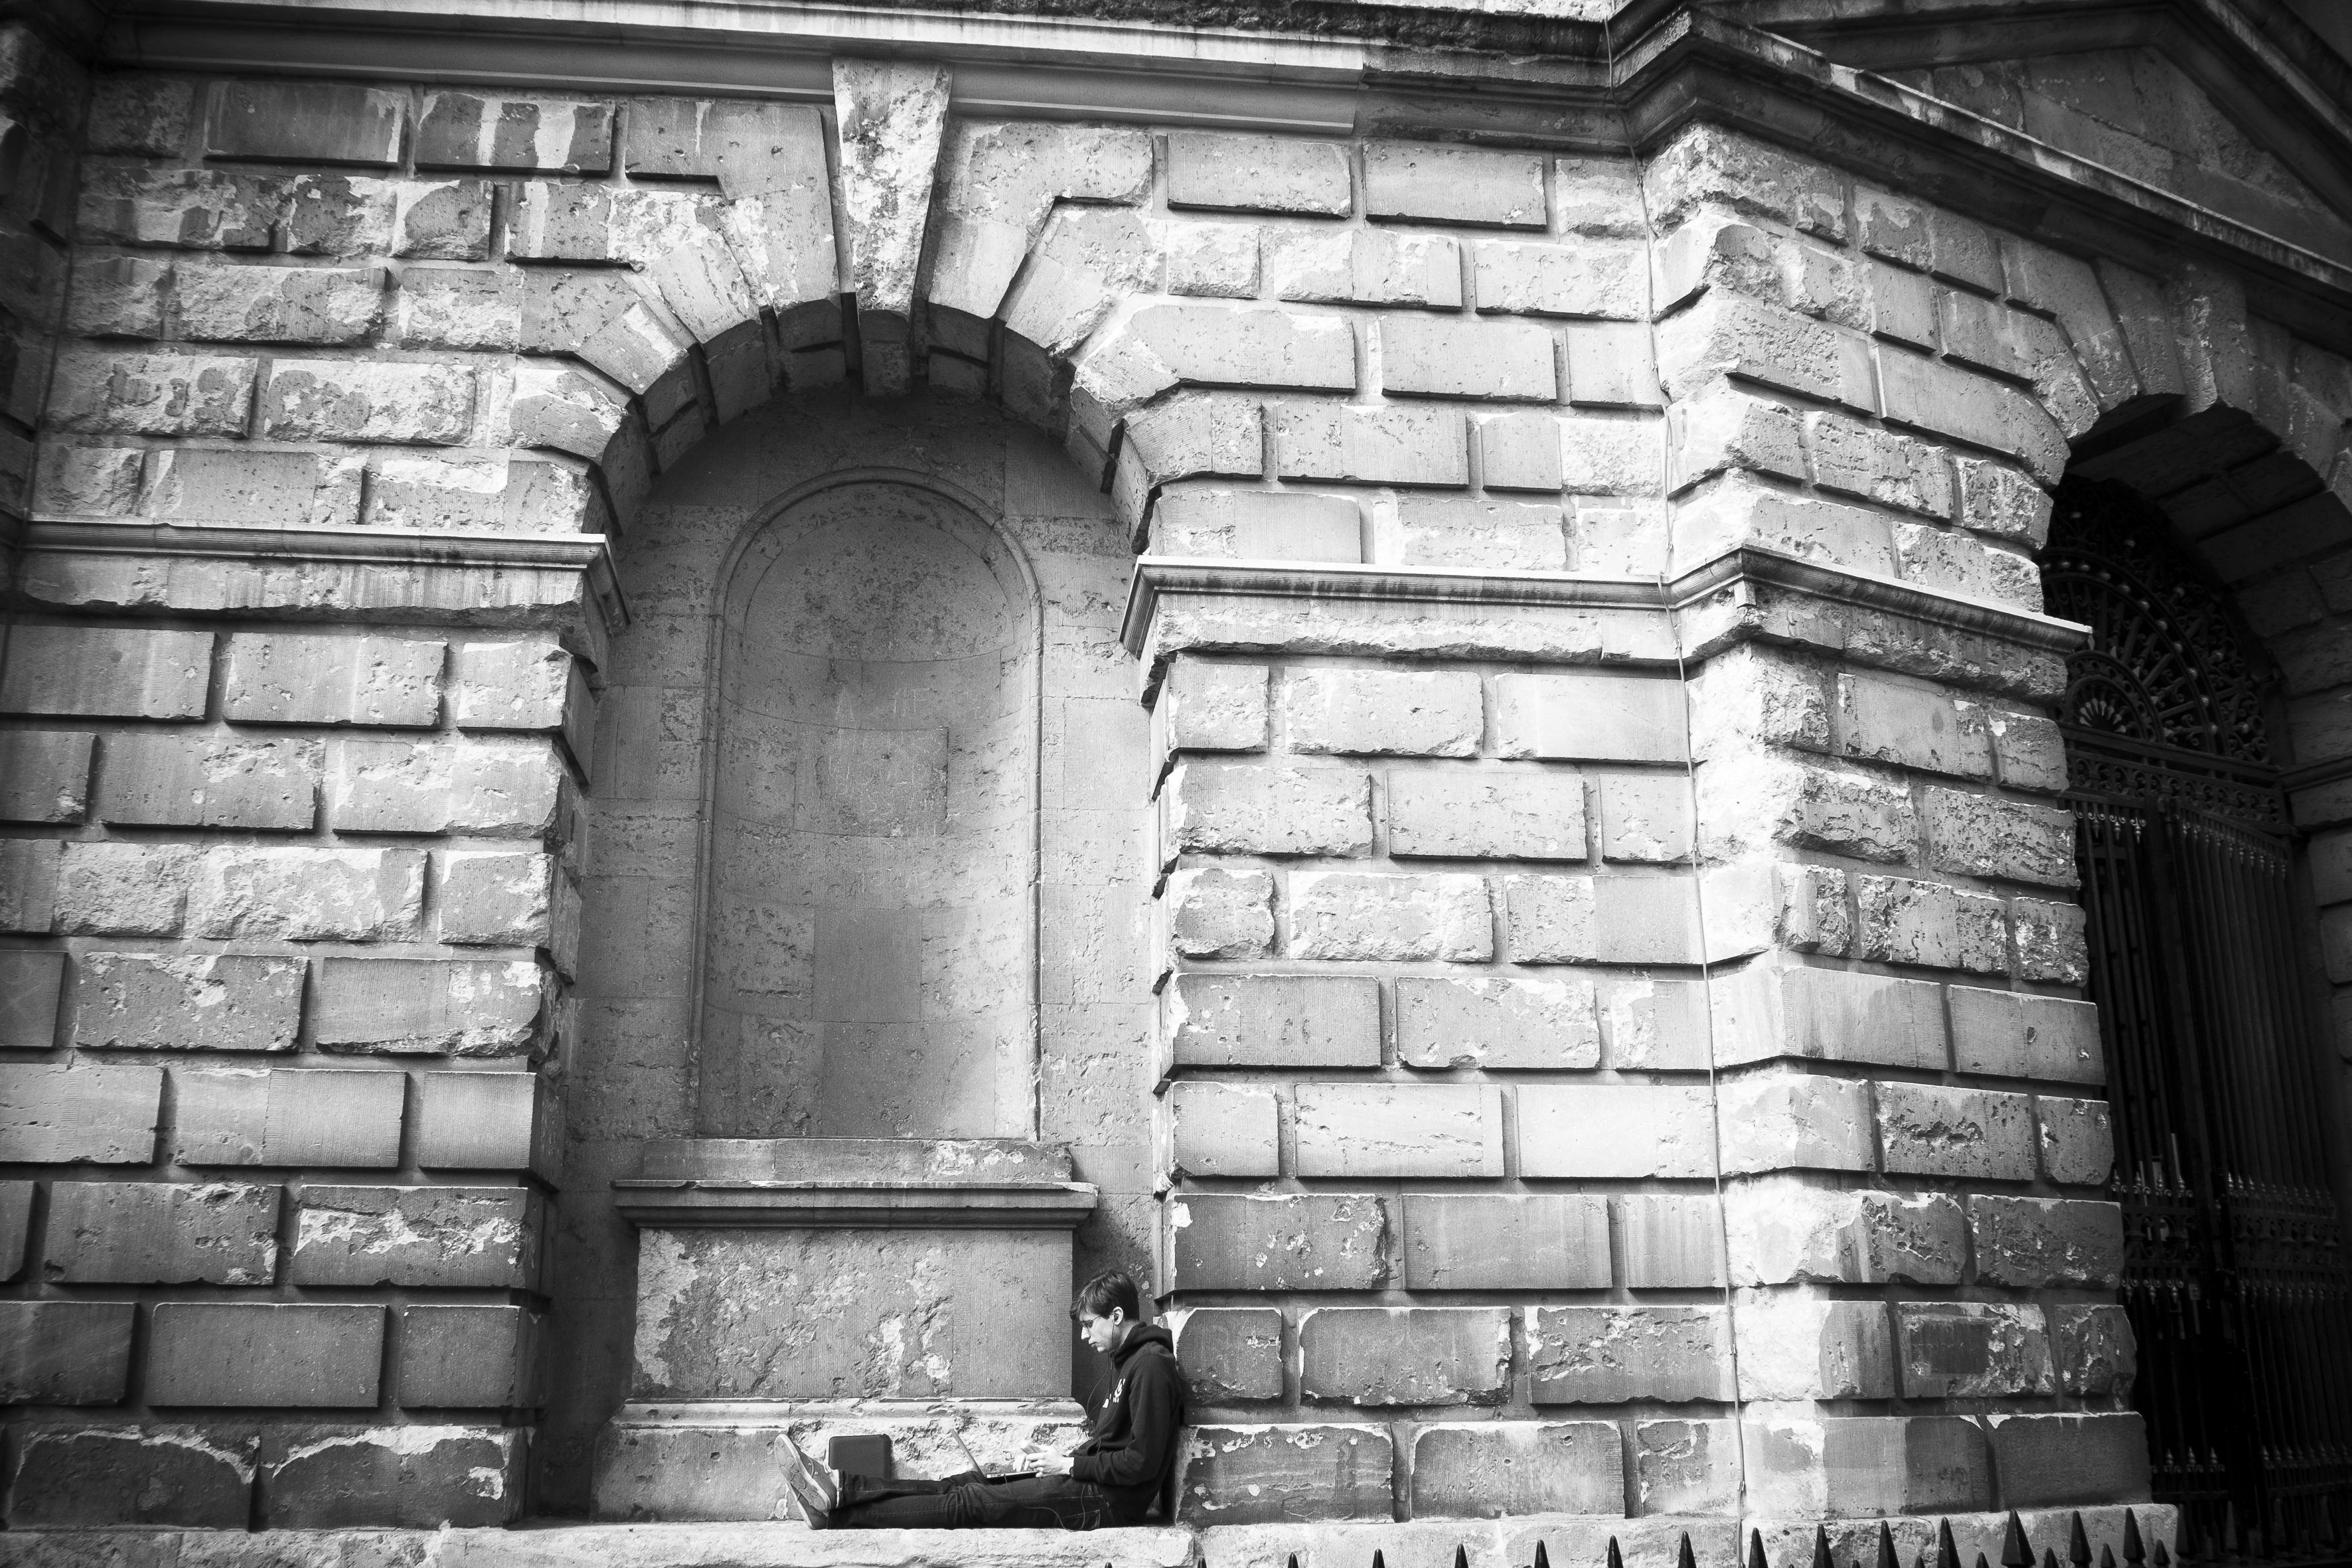
black and white, architecture, white, street, photography, house, window, urban, wall, travel, fujifilm, arch, column, darkness, black, monochrome, brick, uk, england, bw, blackandwhite, blackwhite, temple, ruins, ngc, noiretblanc, unitedkingdom, fuji, oxford, fujixt1, fujix, monochrome photography, ancient history